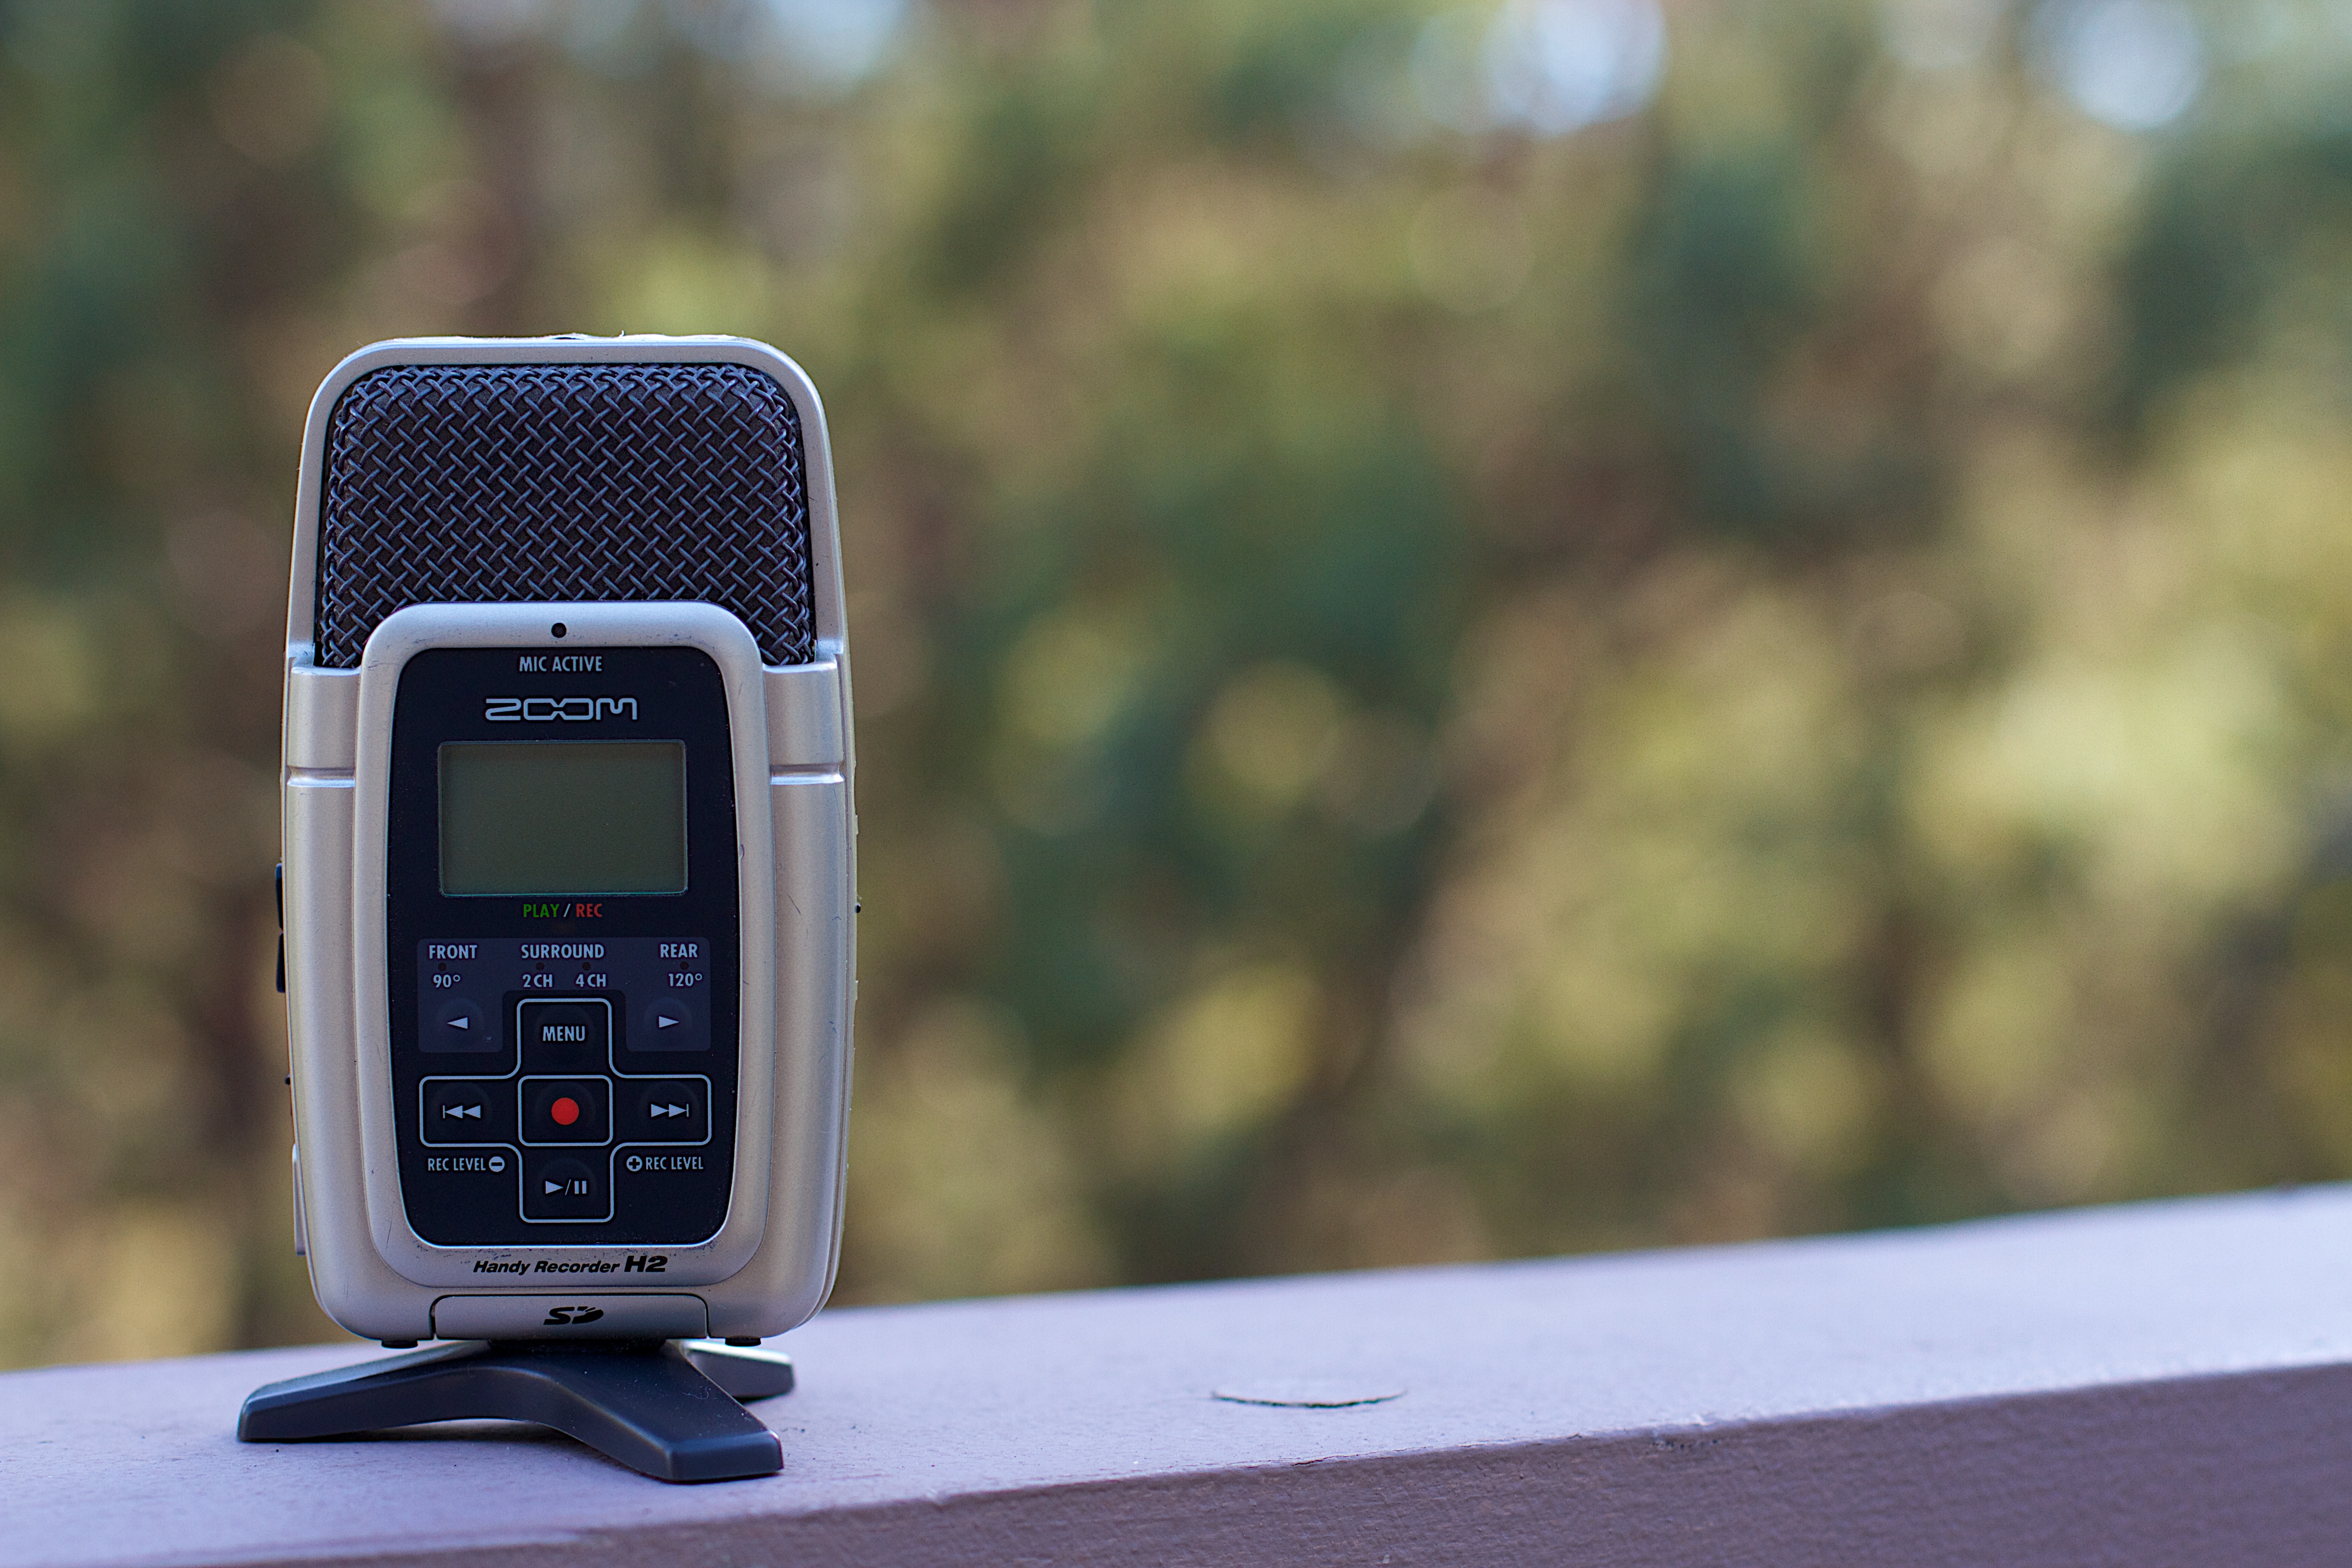
hand, technology, mobile phone, audio, recorder